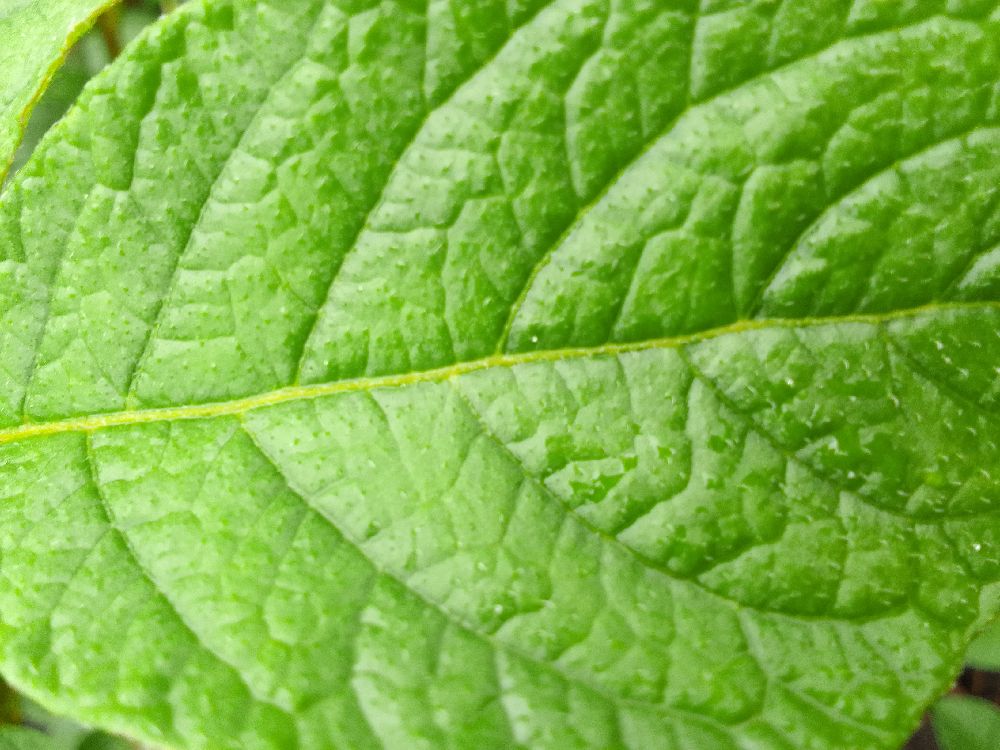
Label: Healthy